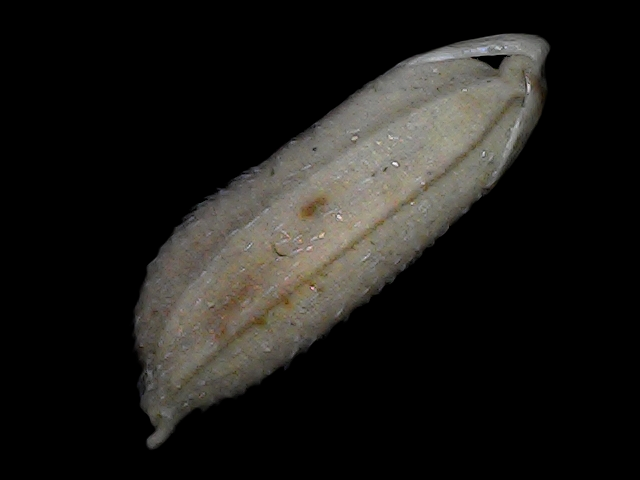
Rice variety: Bd79